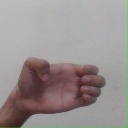
अक्षर: ख